Alfred Nicolas Rambaud

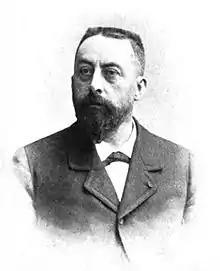

Alfred Nicolas Rambaud was born in Besançon. After studying at the École Normale Supérieure, he completed his studies in Germany. He was one of that band of young scholars, among whom were also Ernest Lavisse, Gabriel Monod and Gaston Paris, whose enthusiasm was aroused by the principles and organization of scientific study as applied beyond the Rhine, and who were ready to devote themselves to their cherished plan of remodelling higher education in France. He was appointed "répétiteur" at the École des Hautes Études on its foundation in 1868.